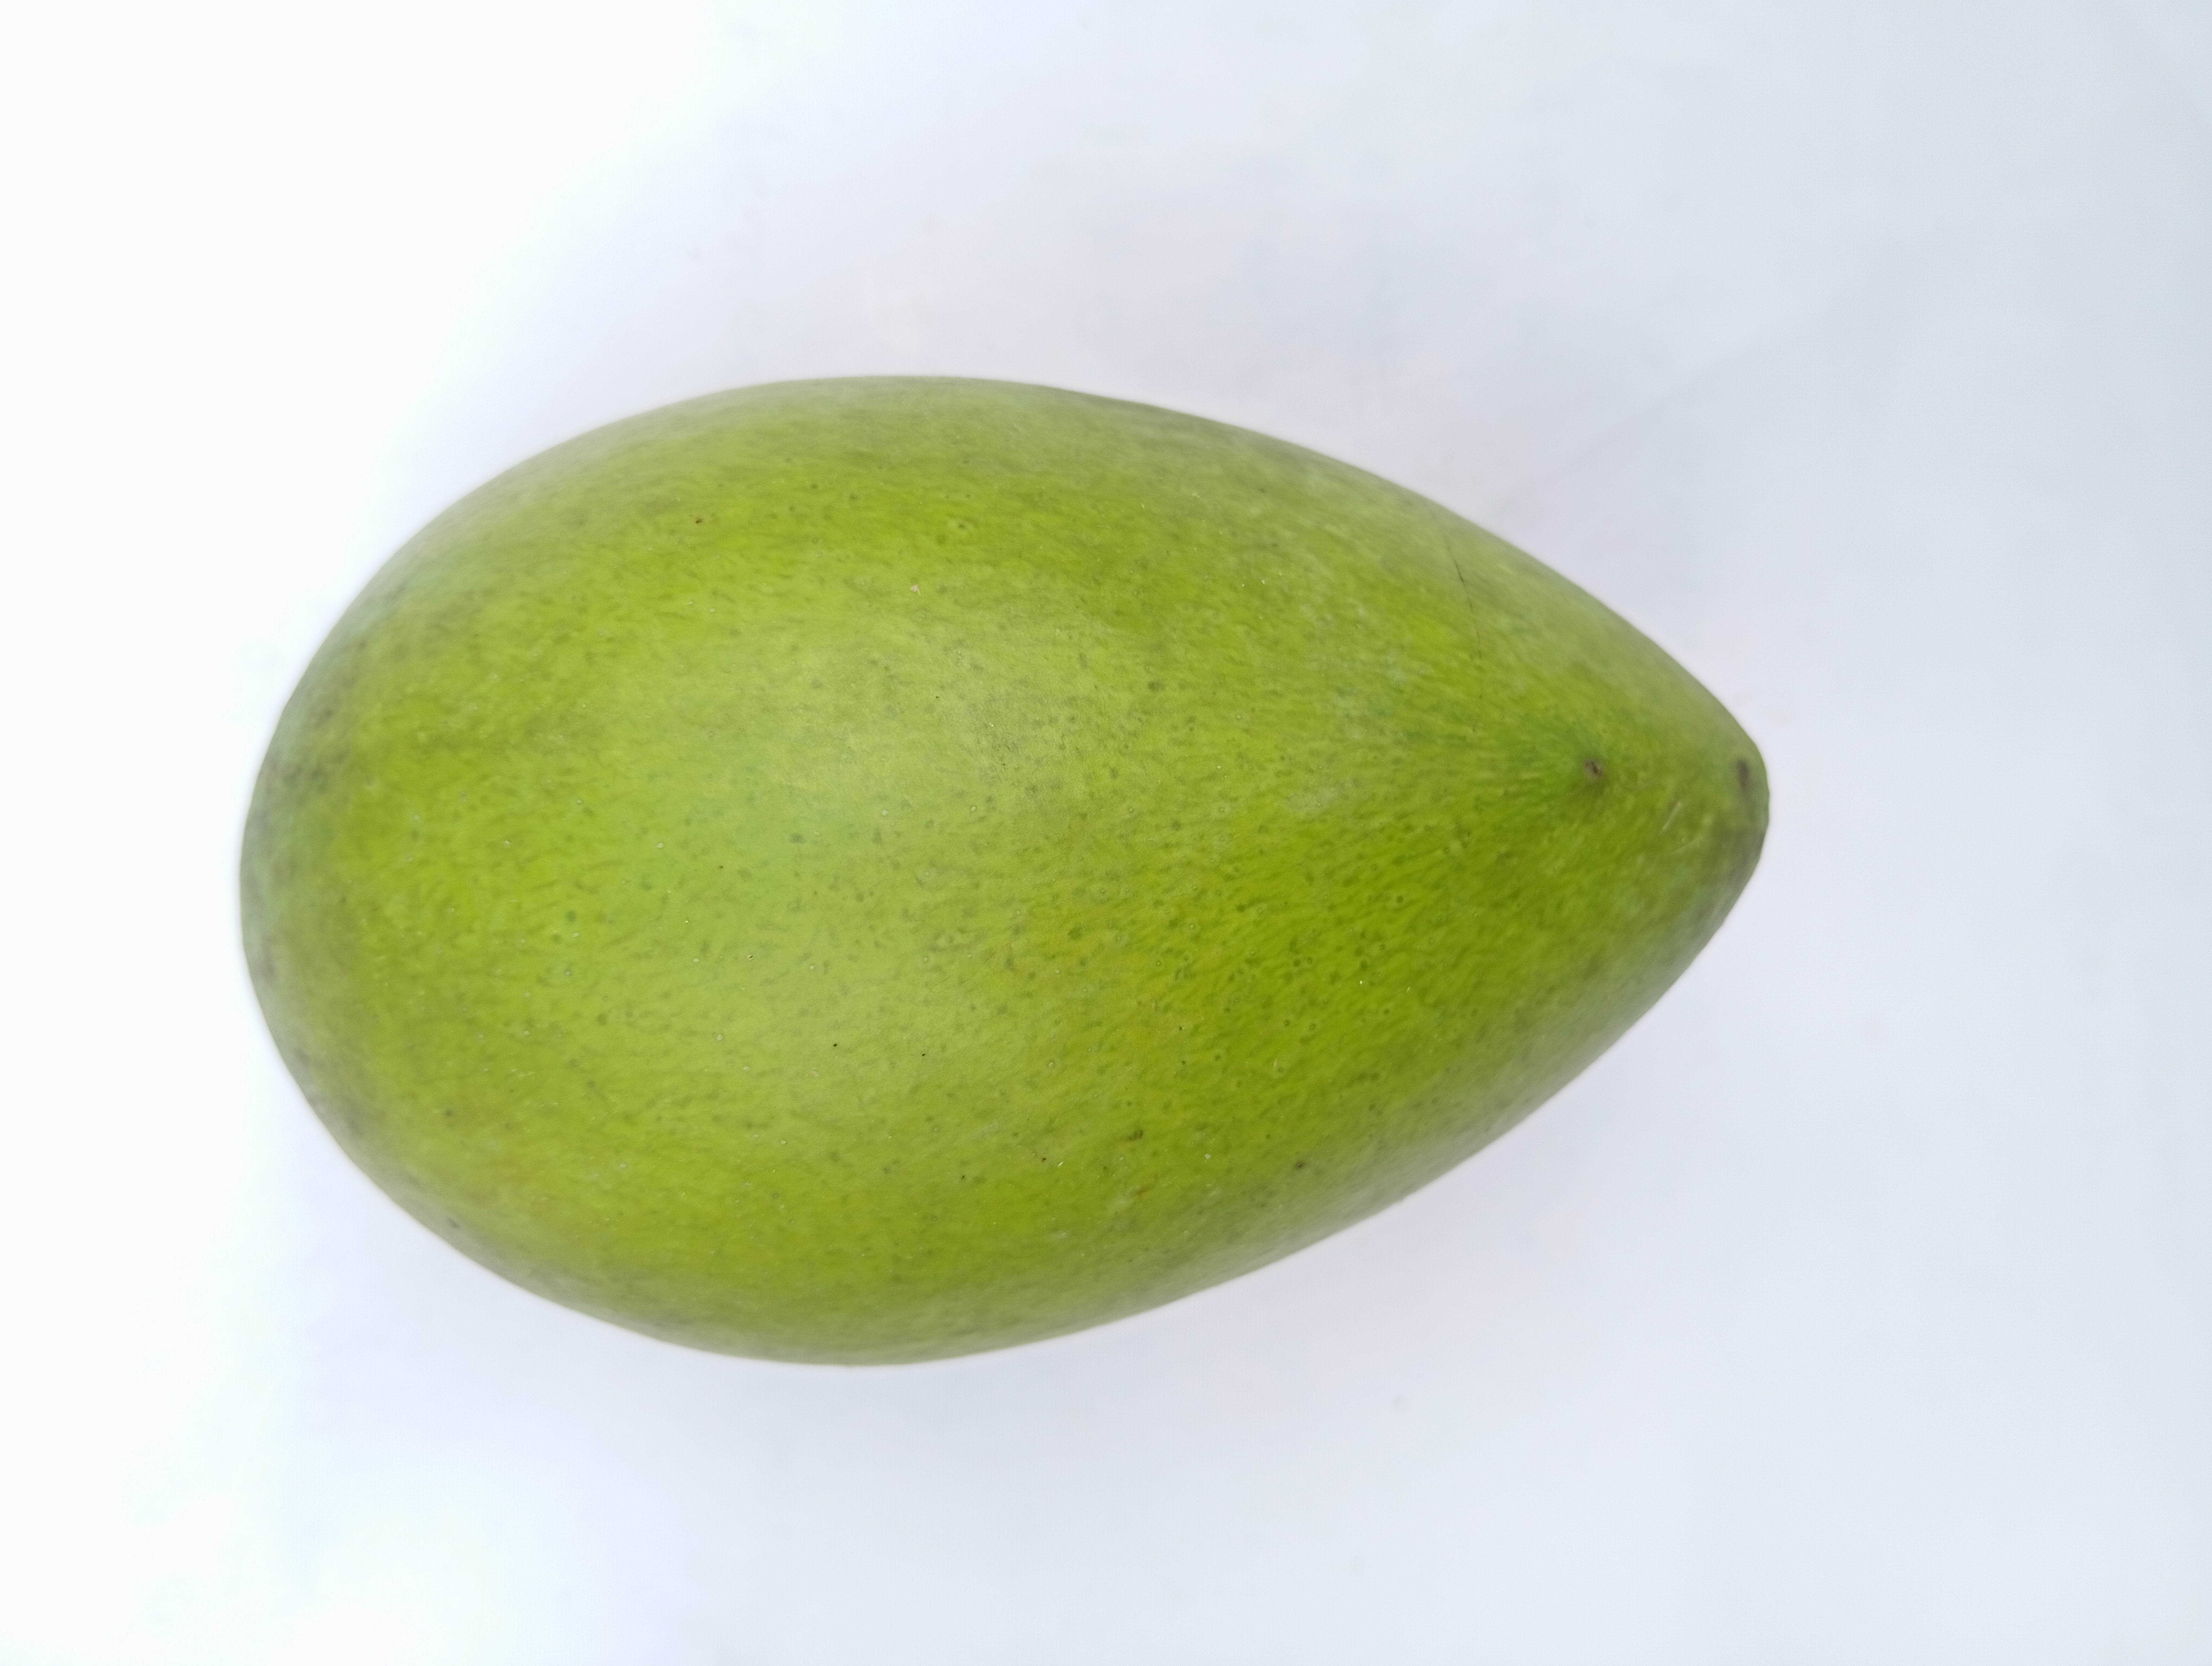
Mango variety: Harivanga